Ragnar Relay Series

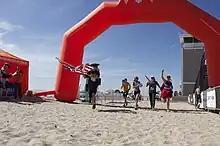
A team of US Navy sailors cross the finish line together at a California Ragnar in 2011

Each Ragnar Relay is approximately in distance, with races lasting two days and one night. There are two types of teams: regular and ultra. A regular team is composed of 12 runners while an ultra team consists of six runners. , the overall team fee for a Ragnar ranges from to over $2,000, depending on the type of relay, but does not include required items such as van rental, sleeping accommodations, and gear for night running.